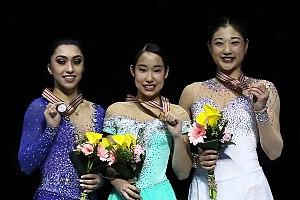
Les championnats des quatre continents 2017 ont eu lieu du 16 au 19 février 2017 au Palais des glaces de Gangneung en Corée du Sud.